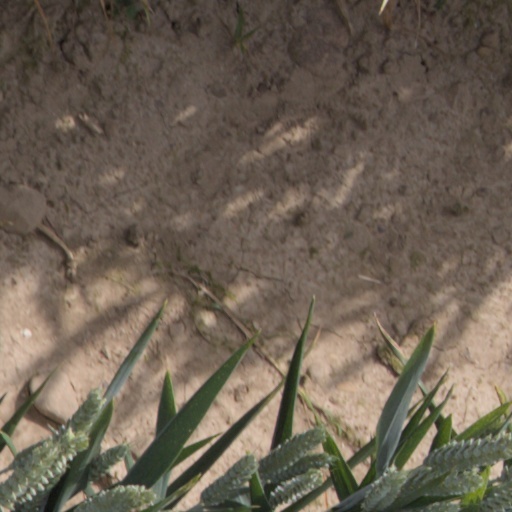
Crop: wheat